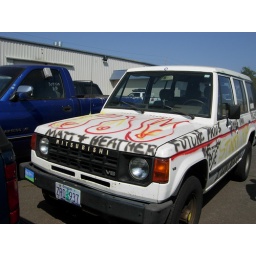
Clunker spotted in back of Beaverton Honda car lot